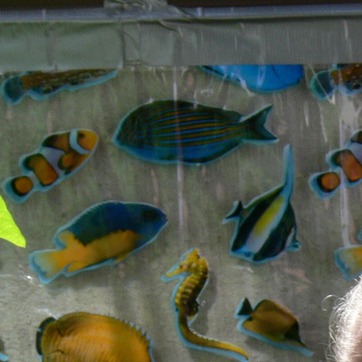
Material: plastic